Cleora Clanton

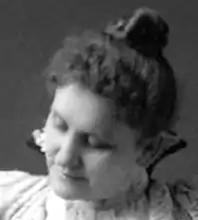

Cleora Clanton (October 27, 1891 – September 16, 1968) was an American librarian. She helped open a branch library for the community in Dallas, Texas.